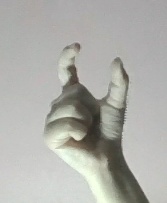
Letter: nun